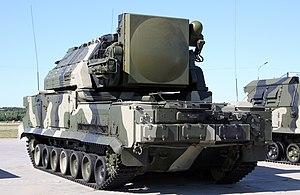
L'armée égyptienne est l'ensemble des forces militaires terrestres de l'Égypte, l'une des quatre branches des Forces armées égyptiennes.
Les forces de défense aérienne du territoire, sont la composante de lutte antiaérienne de l'Armée nationale populaire qui regroupe également les forces terrestres, les forces aériennes et les forces navales. Rattachées dans un premier temps au Commandement des forces aériennes sous forme d'une division d'arme. Elles sont cependant érigées à partir de 1988 à la faveur d'un décret du ministère algérien de la Défense, en Commandement des forces de défense aérienne du territoire. Leur principale mission est « d'assurer la défense de l'unité et l'intégrité territoriale du pays, ainsi que la protection de son espace terrestre, de son espace aérien et des différentes zones de son domaine maritime ».